The Chevy Chase Land Company

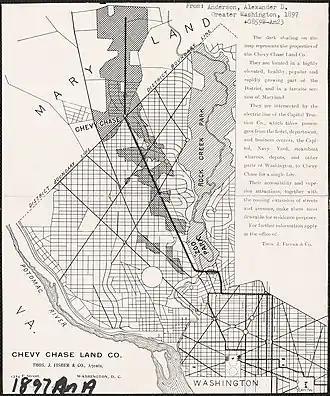
An 1897 map showing property owned by the Chevy Chase Land Company along with Connecticut Avenue and the Rock Creek Railway streetcar line, both created by the Land Company and its owners. Many of the streets depicted in northwest D.C. did not yet exist.

The Chevy Chase Land Company is a real estate development and property management company based in suburban Washington, D.C. As of 2025, it manages more than 1.6 million square feet of office, mixed-use, residential, and retail space, mostly in Montgomery County, Maryland.